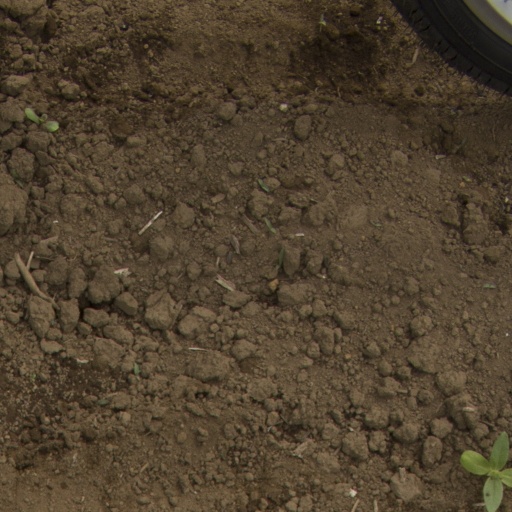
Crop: Jerusalem artichoke